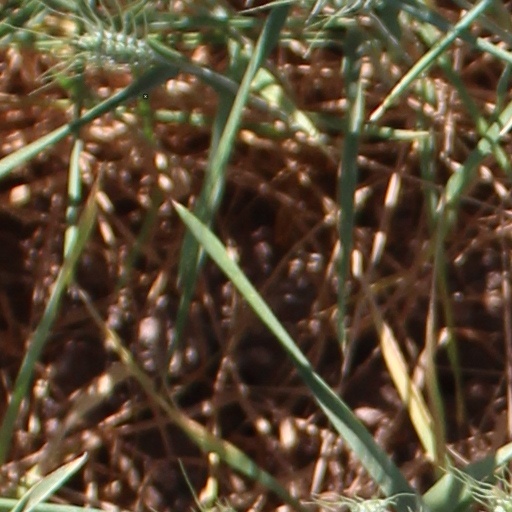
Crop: wheat